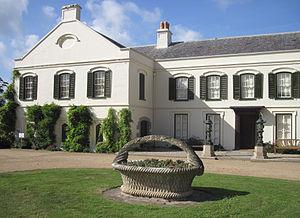
Le Manoir de Samarès, Saint-Clément, Jersey